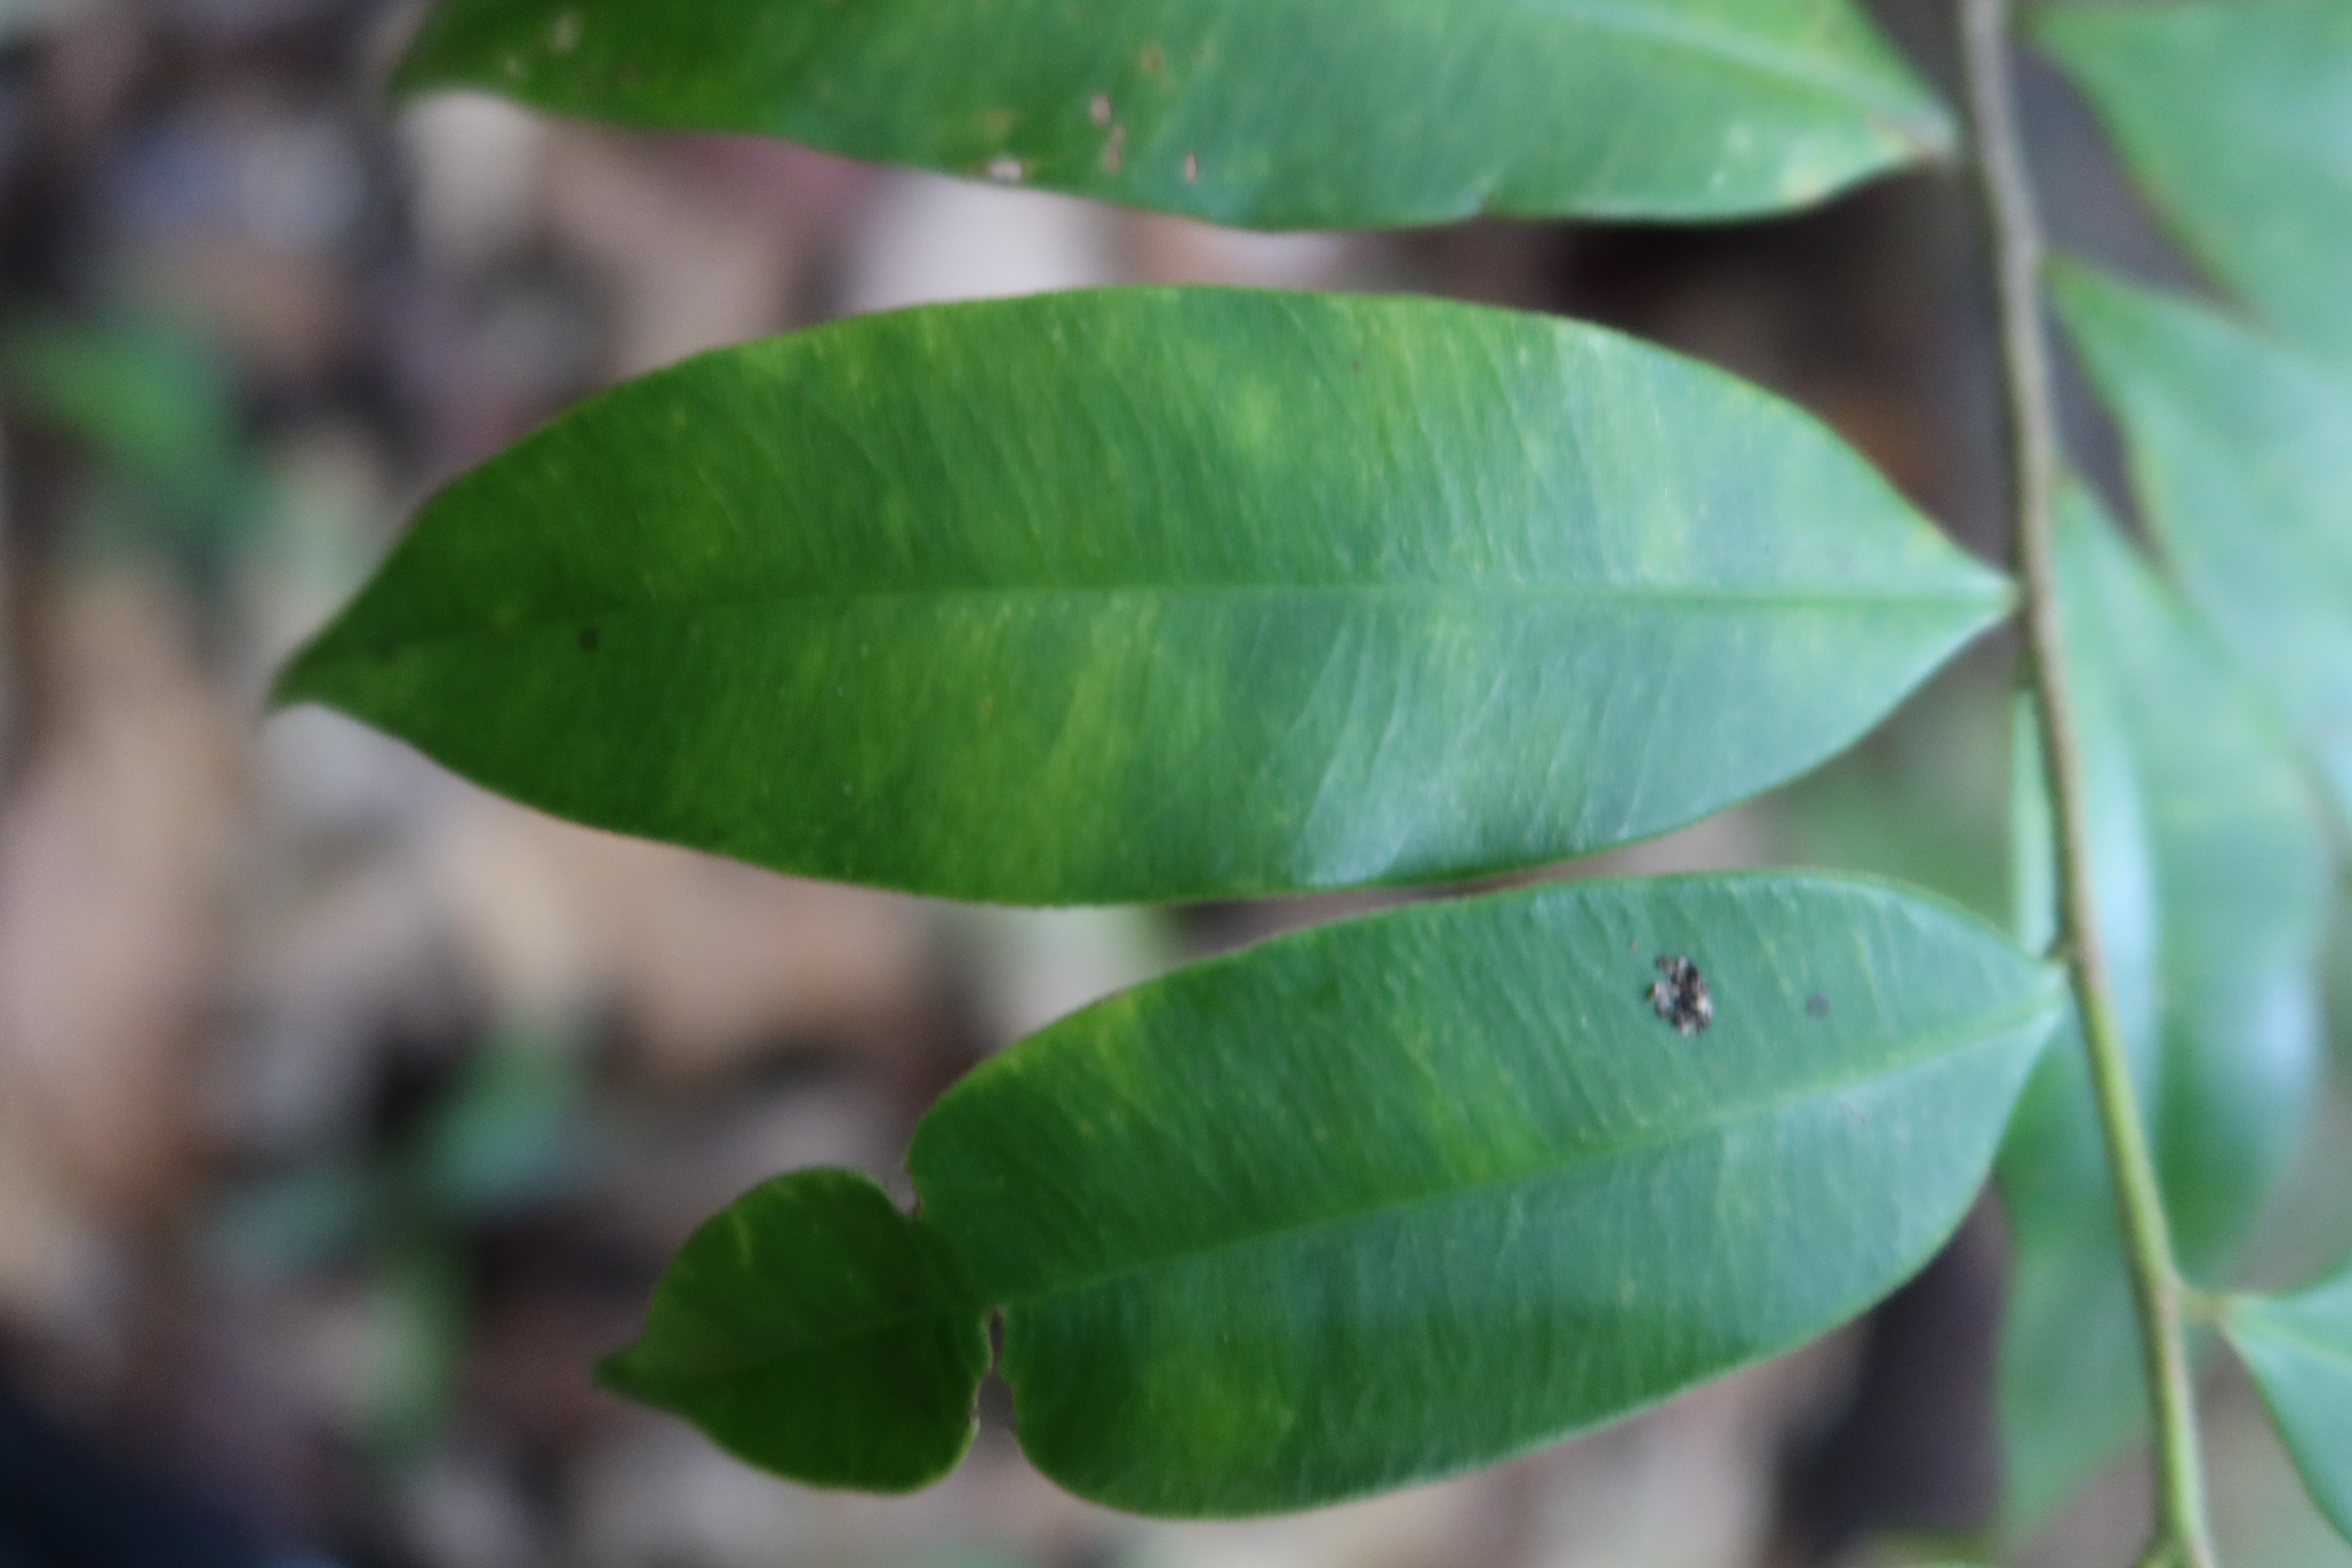
Label: Black spots